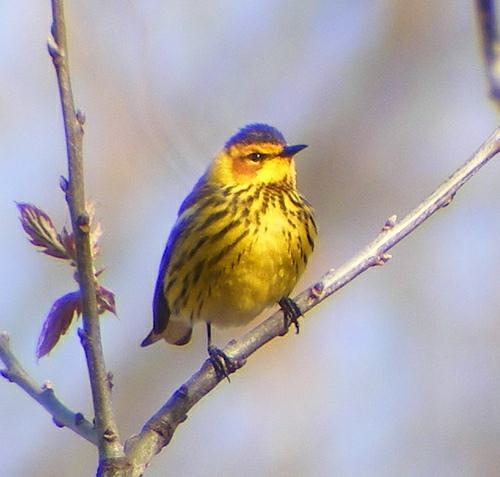
A photo of a cape may warbler